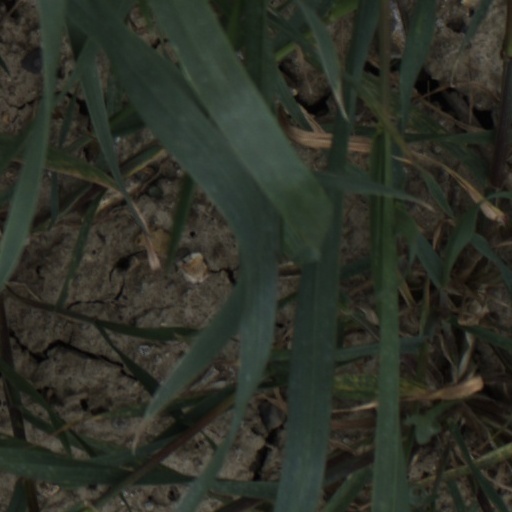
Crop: wheat